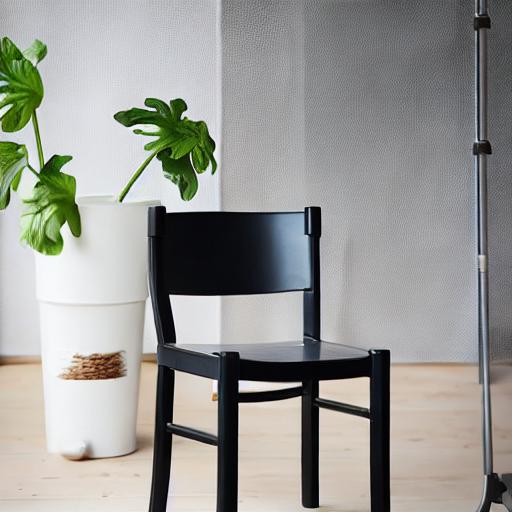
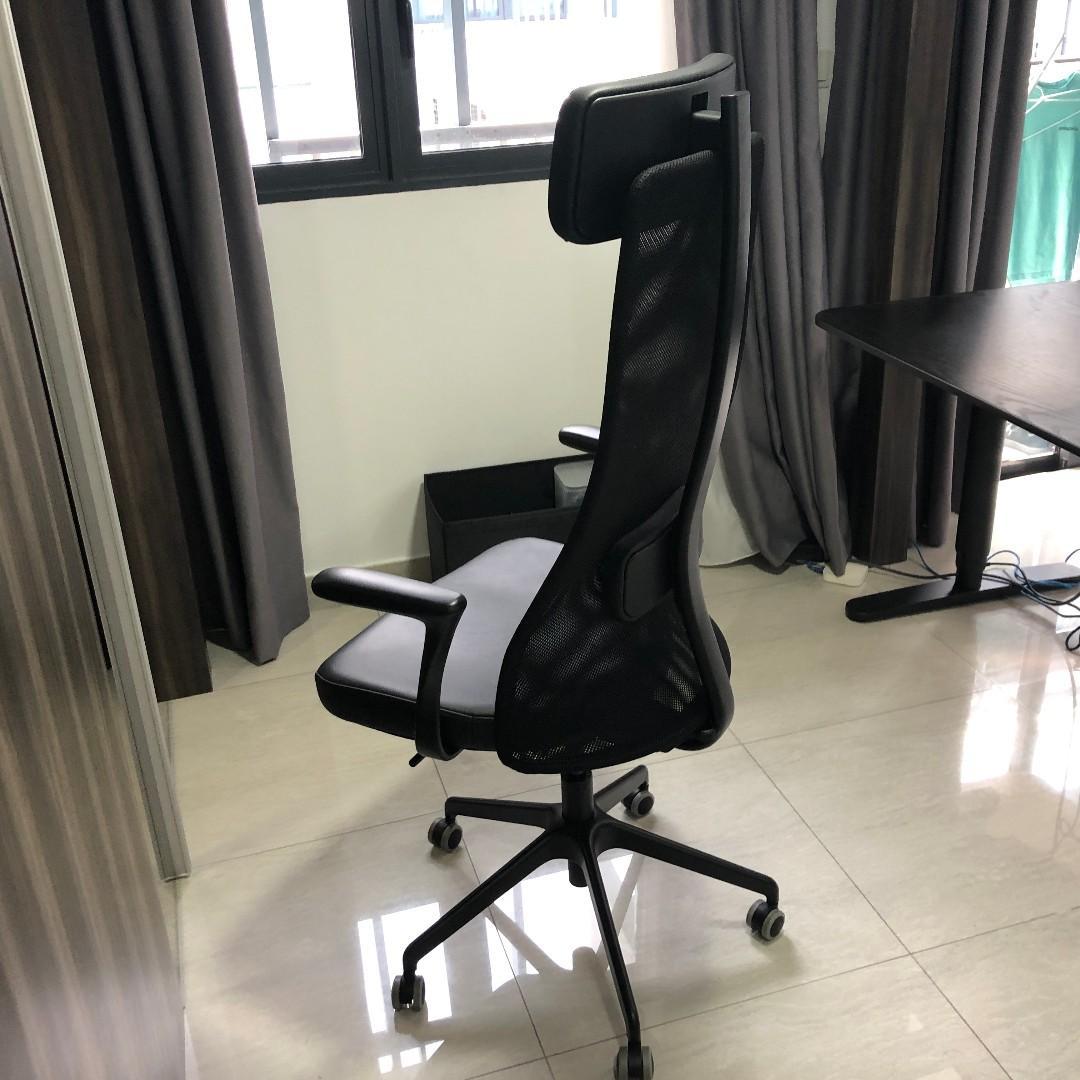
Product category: items_chair
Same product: no